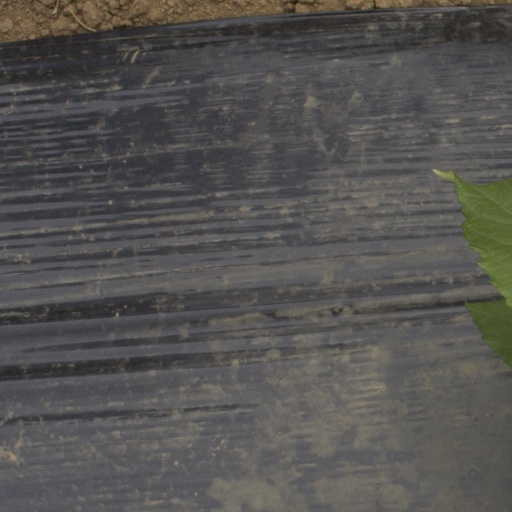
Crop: Jerusalem artichoke